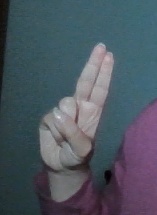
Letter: taa